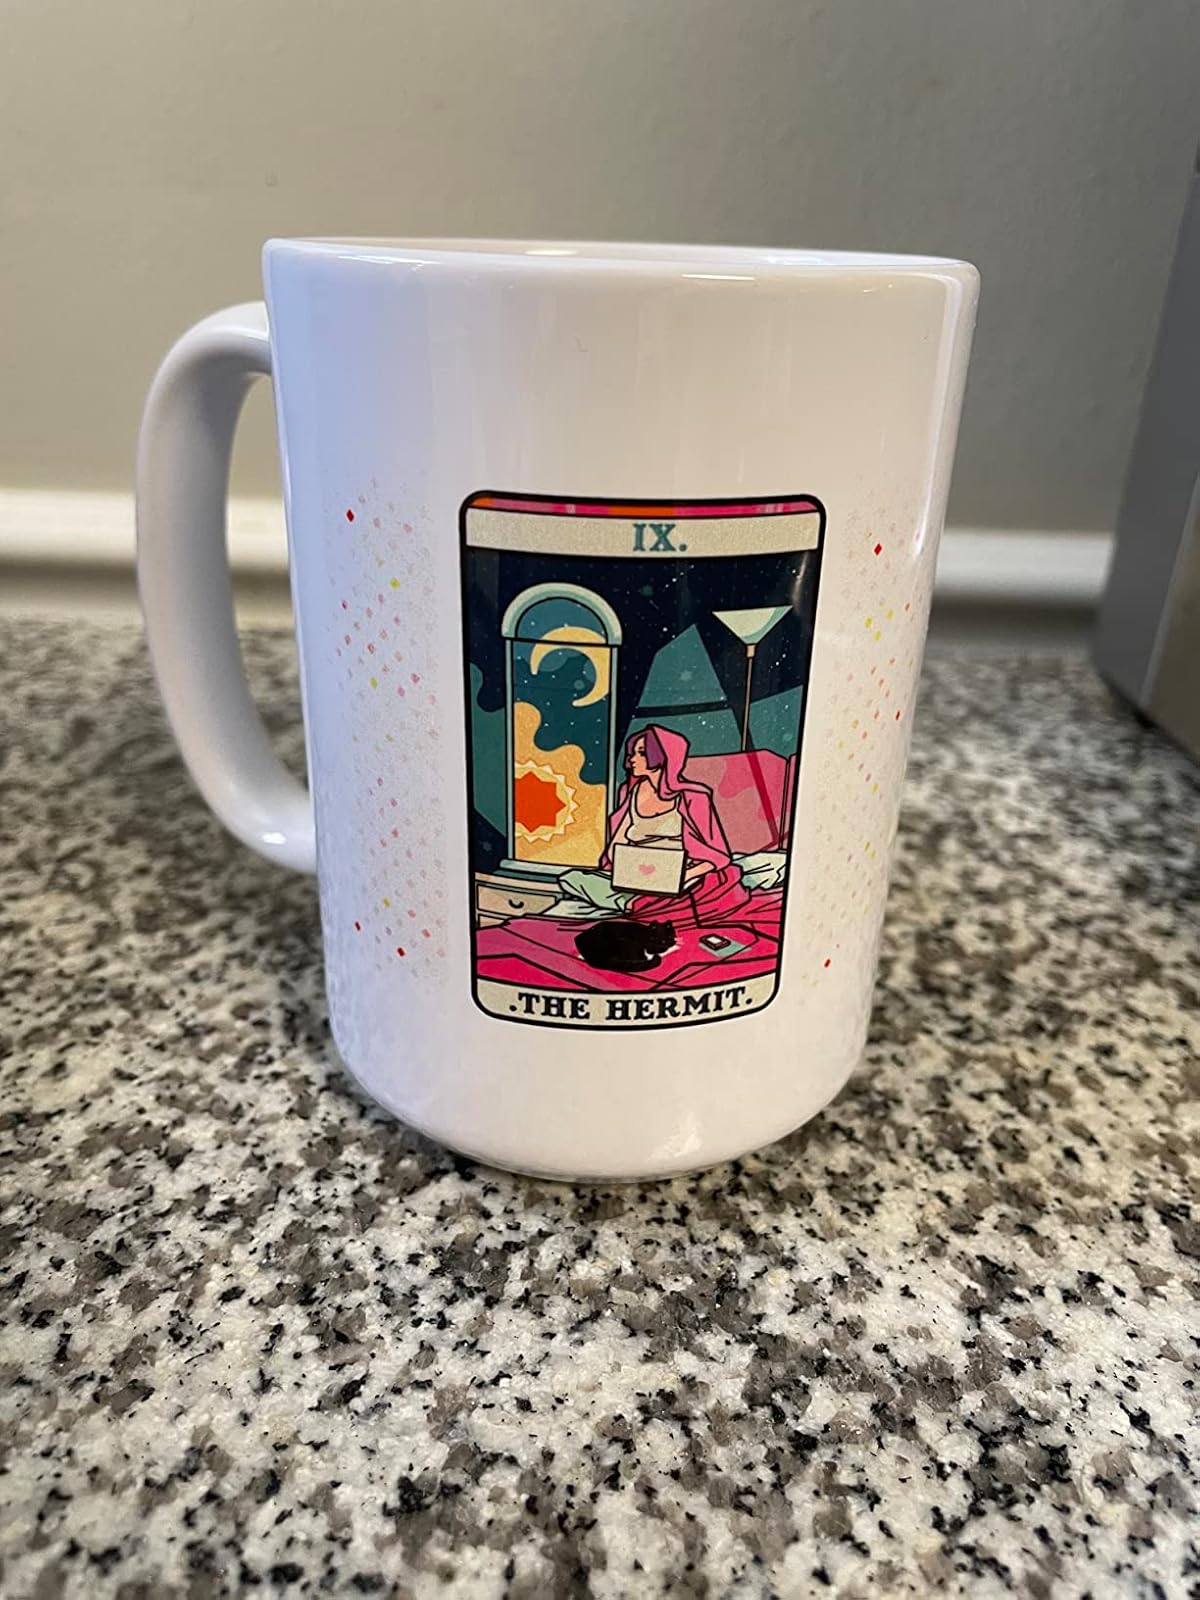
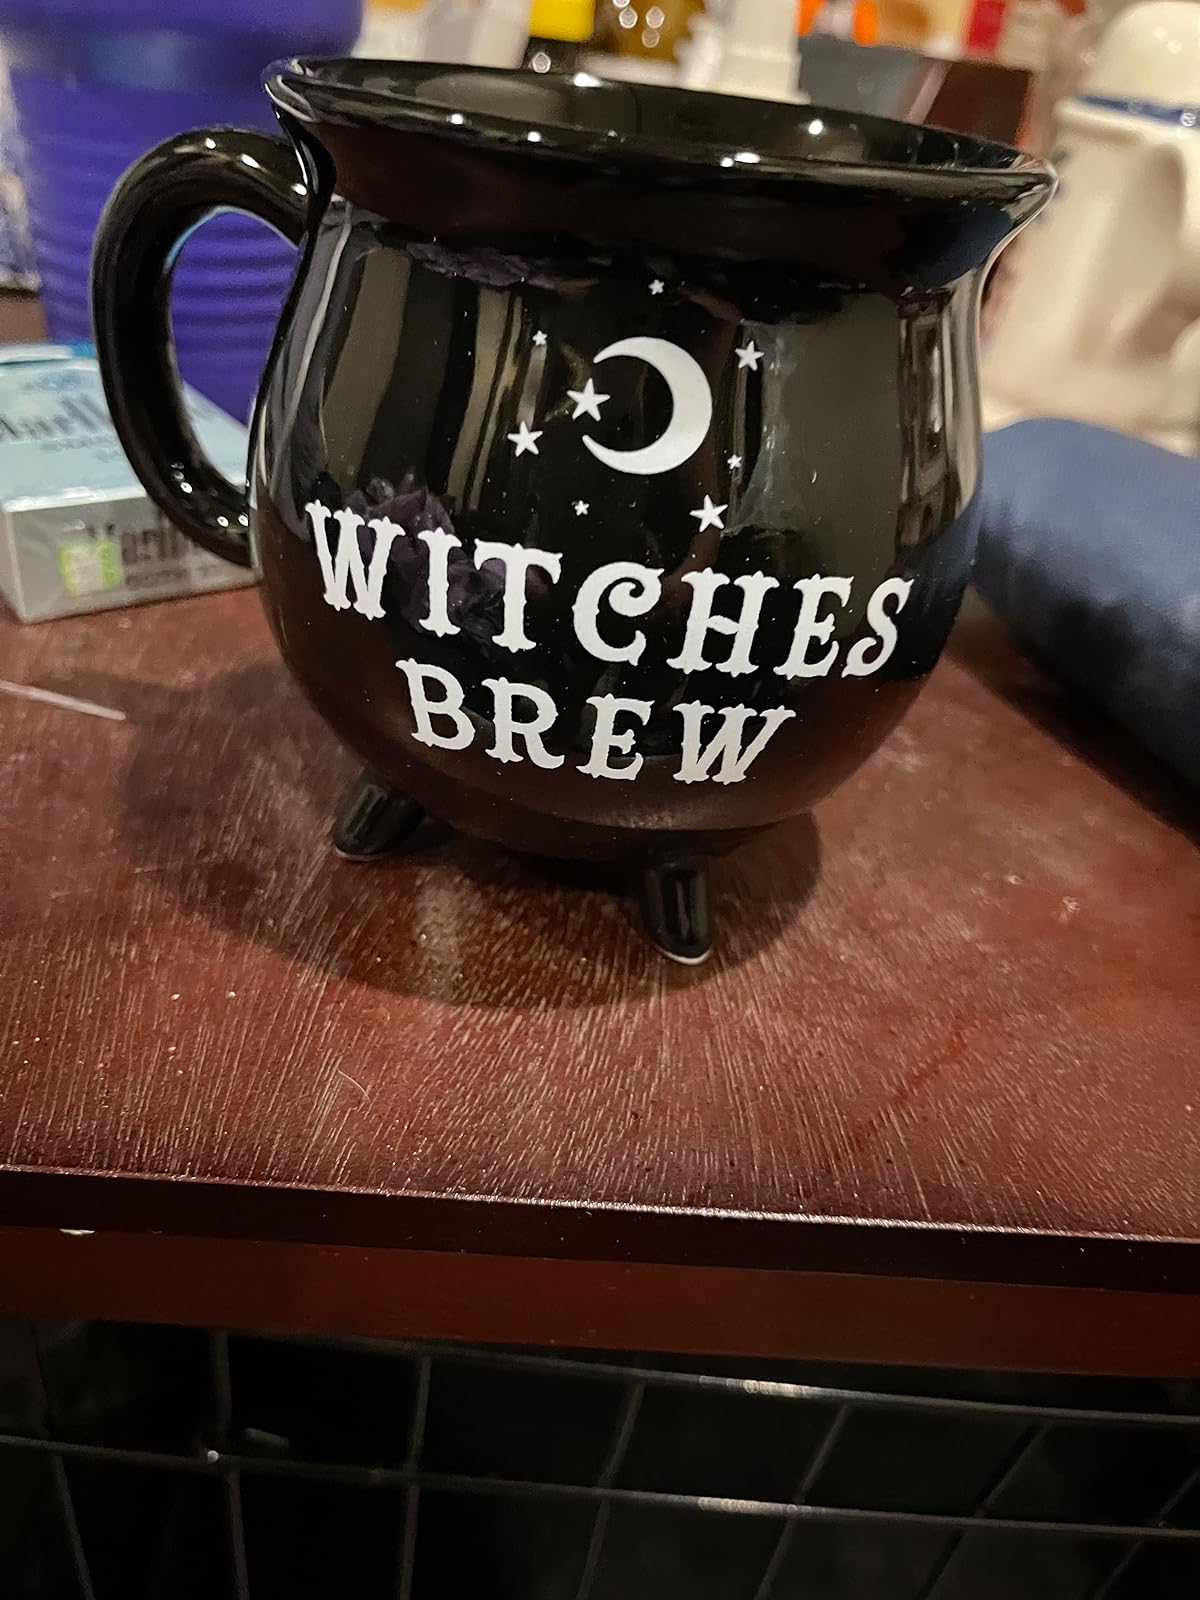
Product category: items_mug
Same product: no